Tonkotsu ramen

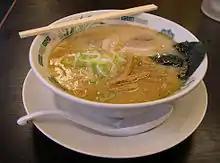
Tonkotsu ramen

is a ramen dish that originated in Kurume, Fukuoka Prefecture, Japan, and is a specialty dish on the island of Kyushu.